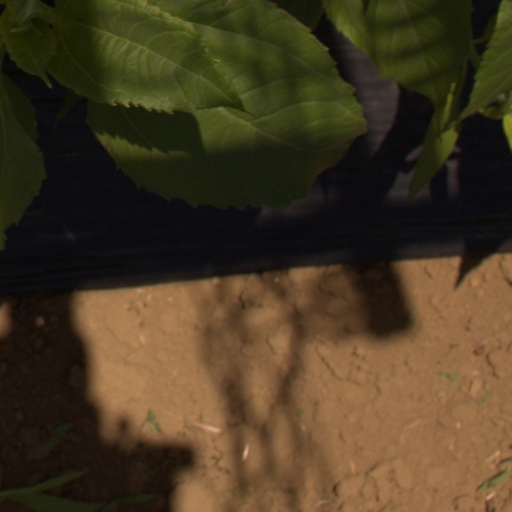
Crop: Jerusalem artichoke